Surveillance, Reconnaissance, Intelligence Group

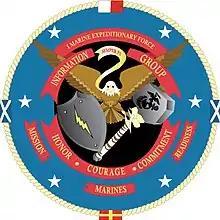
I MEF Information Group unit logo

The motto for USMC MIG’s is “Collect. Protect. Project.” MIG’s coordinate, integrate and employ capabilities for information environment operations in order to ensure the Marine Air Ground Task Force (MAGTF) Commander’s ability to facilitate friendly forces maneuver and deny the enemy freedom of action in the information environment. MIG’s also provide communications, intelligence, and supporting arms liaison in support of MAGTF operations.